Deepak Tijori

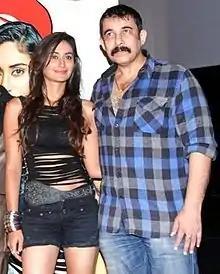
A photograph of Tijori and "Dare You" lead actress Alisha Khan at the film's first look launch.

Tijori made his directorial debut in 2003, with an adult film about male strippers "Oops!" He was also credited as the producer and the writer. The film was produced on a budget of and considered controversial because of the subject matter and initially it faced troubles with the Central Board of Film Certification. The film was released in two versions – Hindi and English. "India Today" called Tijori's direction amateurish and termed the film "an example of brave new breed". "Oops!" did not receive favourable reviews but proved to be a turning point in actress Mink Brar's career. His next directorial venture was "Fareb" (2005), starring sisters Shilpa Shetty and Shamita Shetty. Like his previous film, "Fareb" too had troubles with the censor board and was given A certificate implying that it was to be viewed only by adult audience. It received negative reviews. In the same year, he directed the thriller "Khamoshh... Khauff Ki Raat" featuring Shilpa Shetty, Juhi Chawla, Rakhi Sawant and debutante Kainaaz Perveez. The film received mixed response. The following year Tijori directed the comedy "Tom, Dick, and Harry" (2006). In a review for "India Today", Anupama Chopra called it the year's worst film.